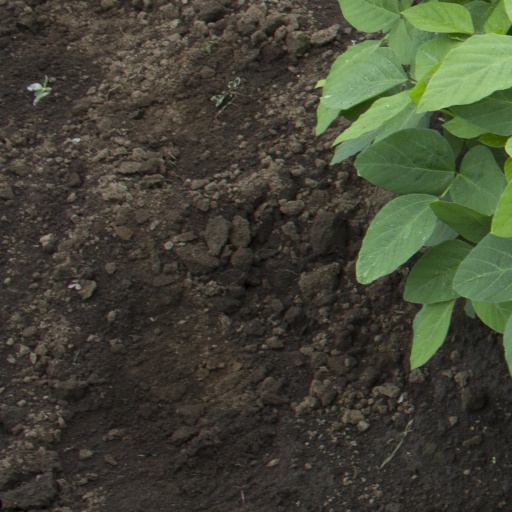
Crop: soybean